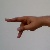
The image shows a hand gesture representing the letter 'P' in Indian Sign Language.